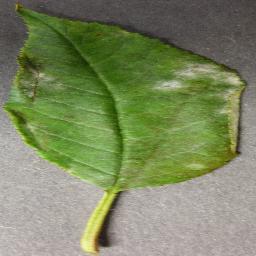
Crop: cherry
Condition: (including_sour)_powdery_mildew